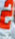
Number: 2